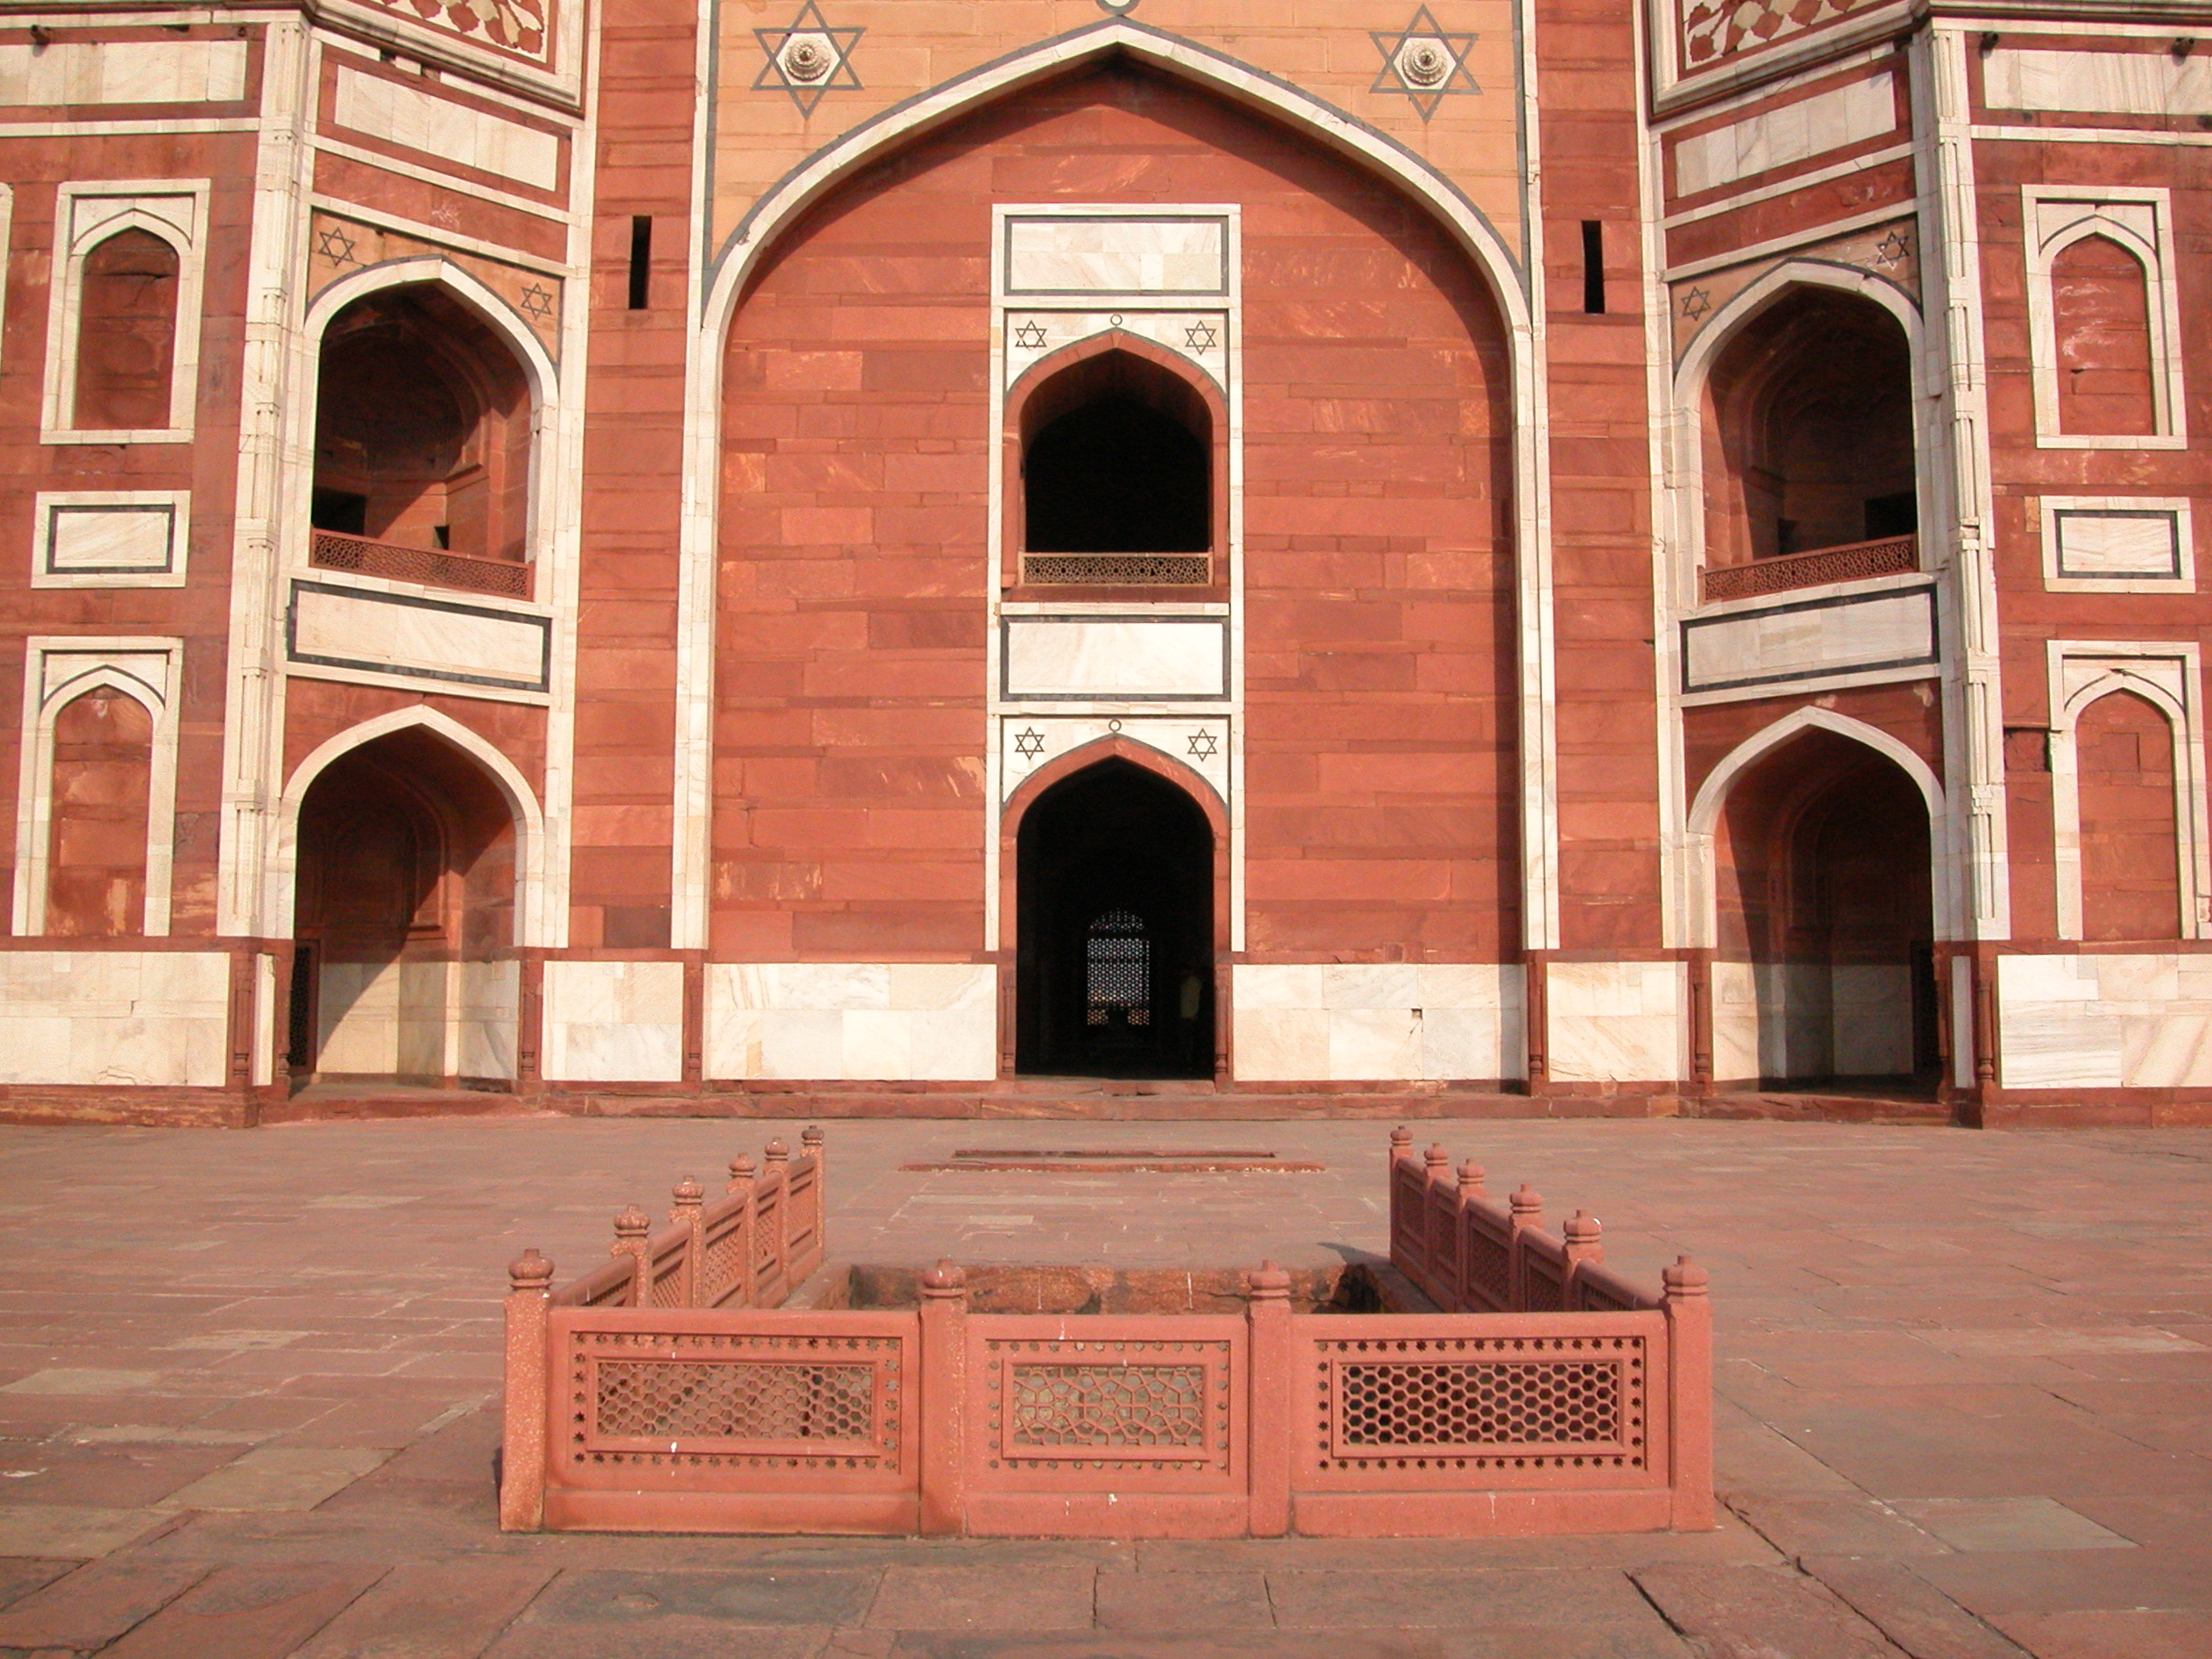
architecture, building, palace, arch, high, landmark, facade, church, brick, place of worship, cool image, temple, ruins, synagogue, hires, india, tomb, hi, res, delhi, unescoworldheritage, humayuns, 5photosaday, ancient history